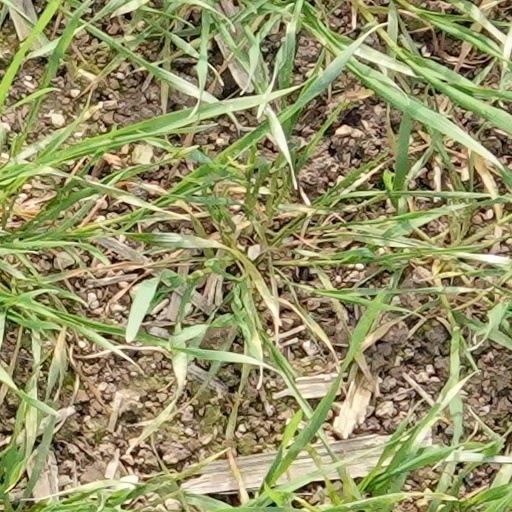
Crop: wheat